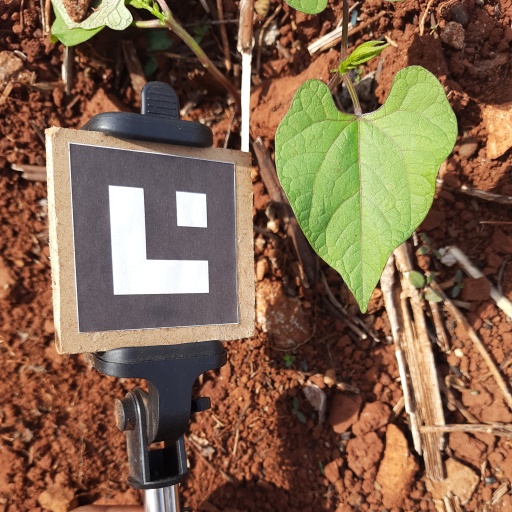
Observations: wavy surface, no eating holes, under sunlight